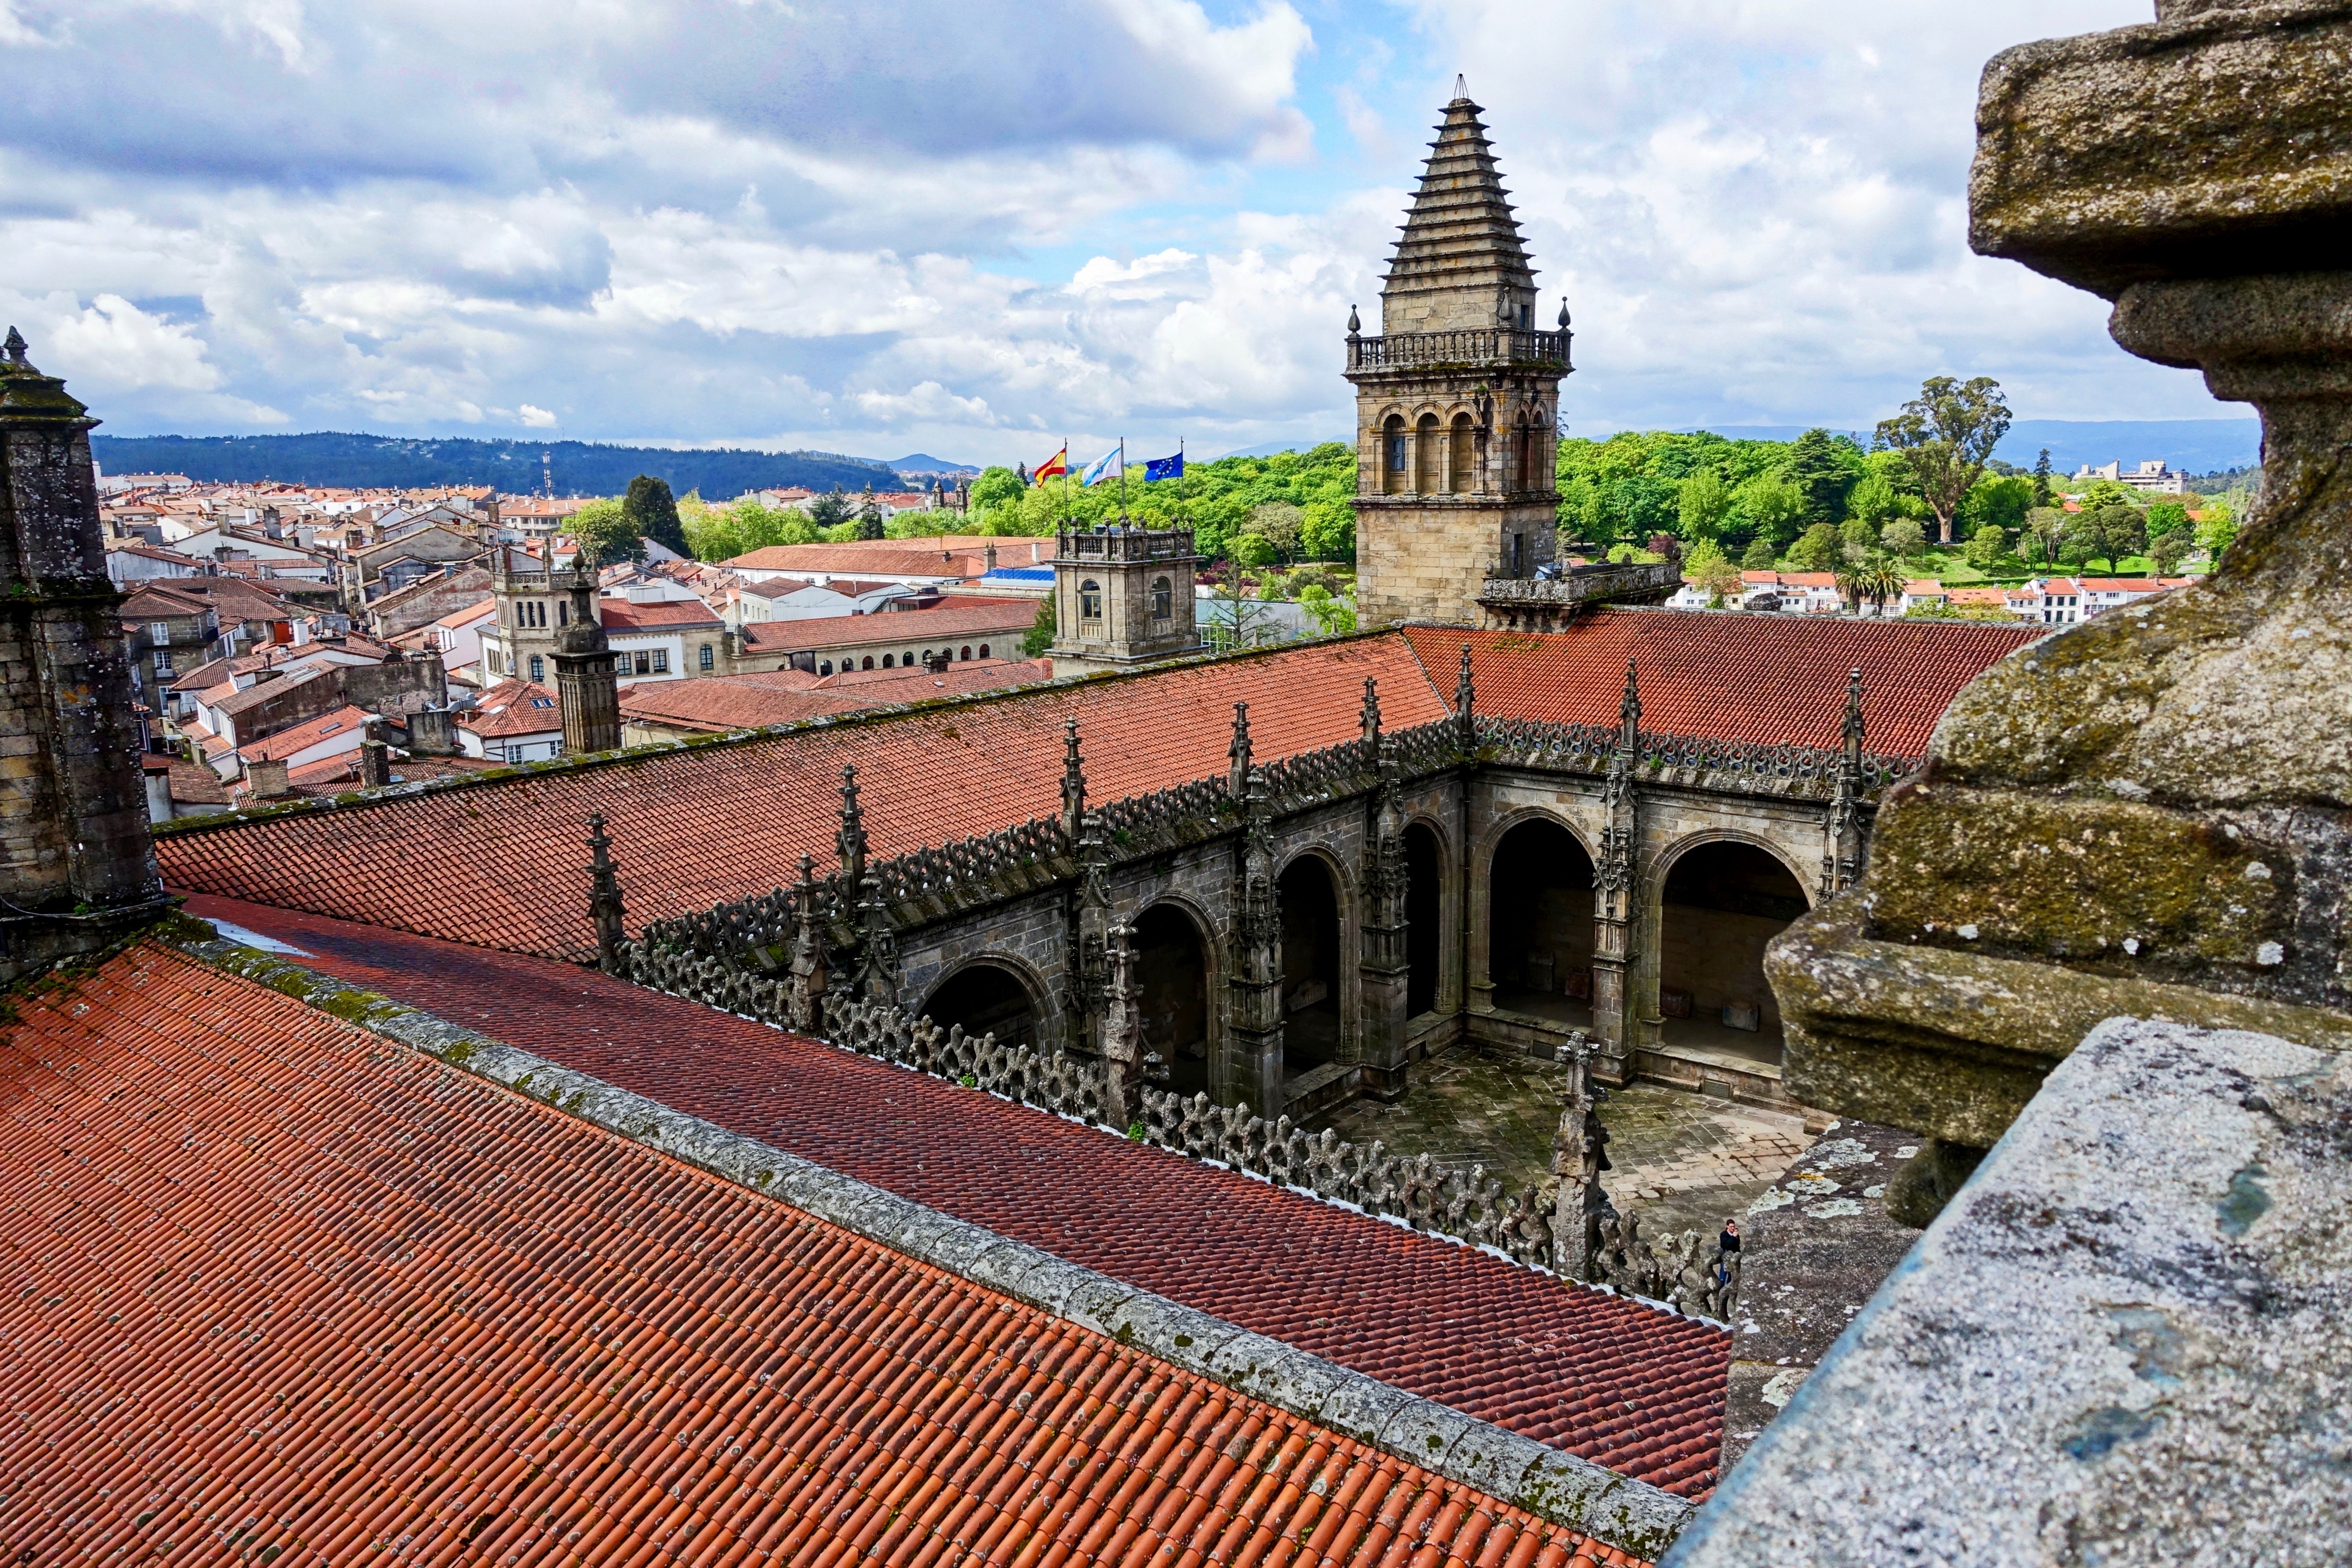
town, rooftop, building, palace, city, travel, red, landmark, cathedral, exterior, fortification, tourism, place of worship, medieval, courtyard, temple, ruins, monastery, unesco world heritage site, historic site, ancient history